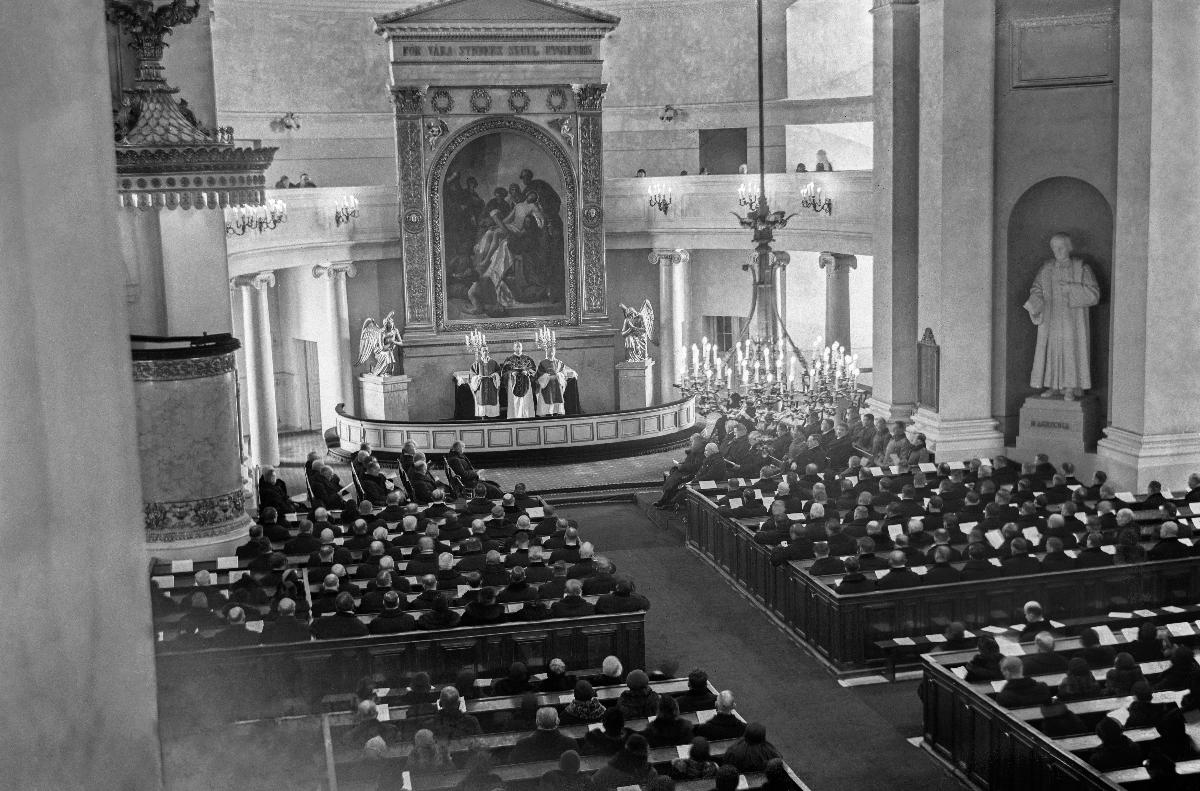
Valtiopäivien avajaisten juhlajumalanpalvelus
Festgudstjänst vid riksdagens öppnande; Ceremonial service in the occasion of opening the Parliament,
sisällön kuvaus: Valtiopäivien avajaisten juhlajumalanpalvelus Helsingin Nikolainkirkossa 2.2.1931. content description: Ceremonial service in the occasion of opening the Parliament at Nikolay Church in helsinki 2.2.1931. innehållsbeskrivning: Riksdagens festgudstjänst i Nikolaj kyrkan i Helsingfors 2.2.1931.
Kuvaaja: Sundström, Hugo, kuvaaja
Vuosi: 1931
Paikka: Suomi, Uusimaa, Helsinki
Aiheet: eduskunta (parlamentit); avajaiset; jumalanpalvelus; poliitikot; HBL; parliament; politics; opening; service; politicians; openings (celebrations); service (religion); riksdagen; politik; öppnande; gudstjänst; politiker; öppningsceremonier